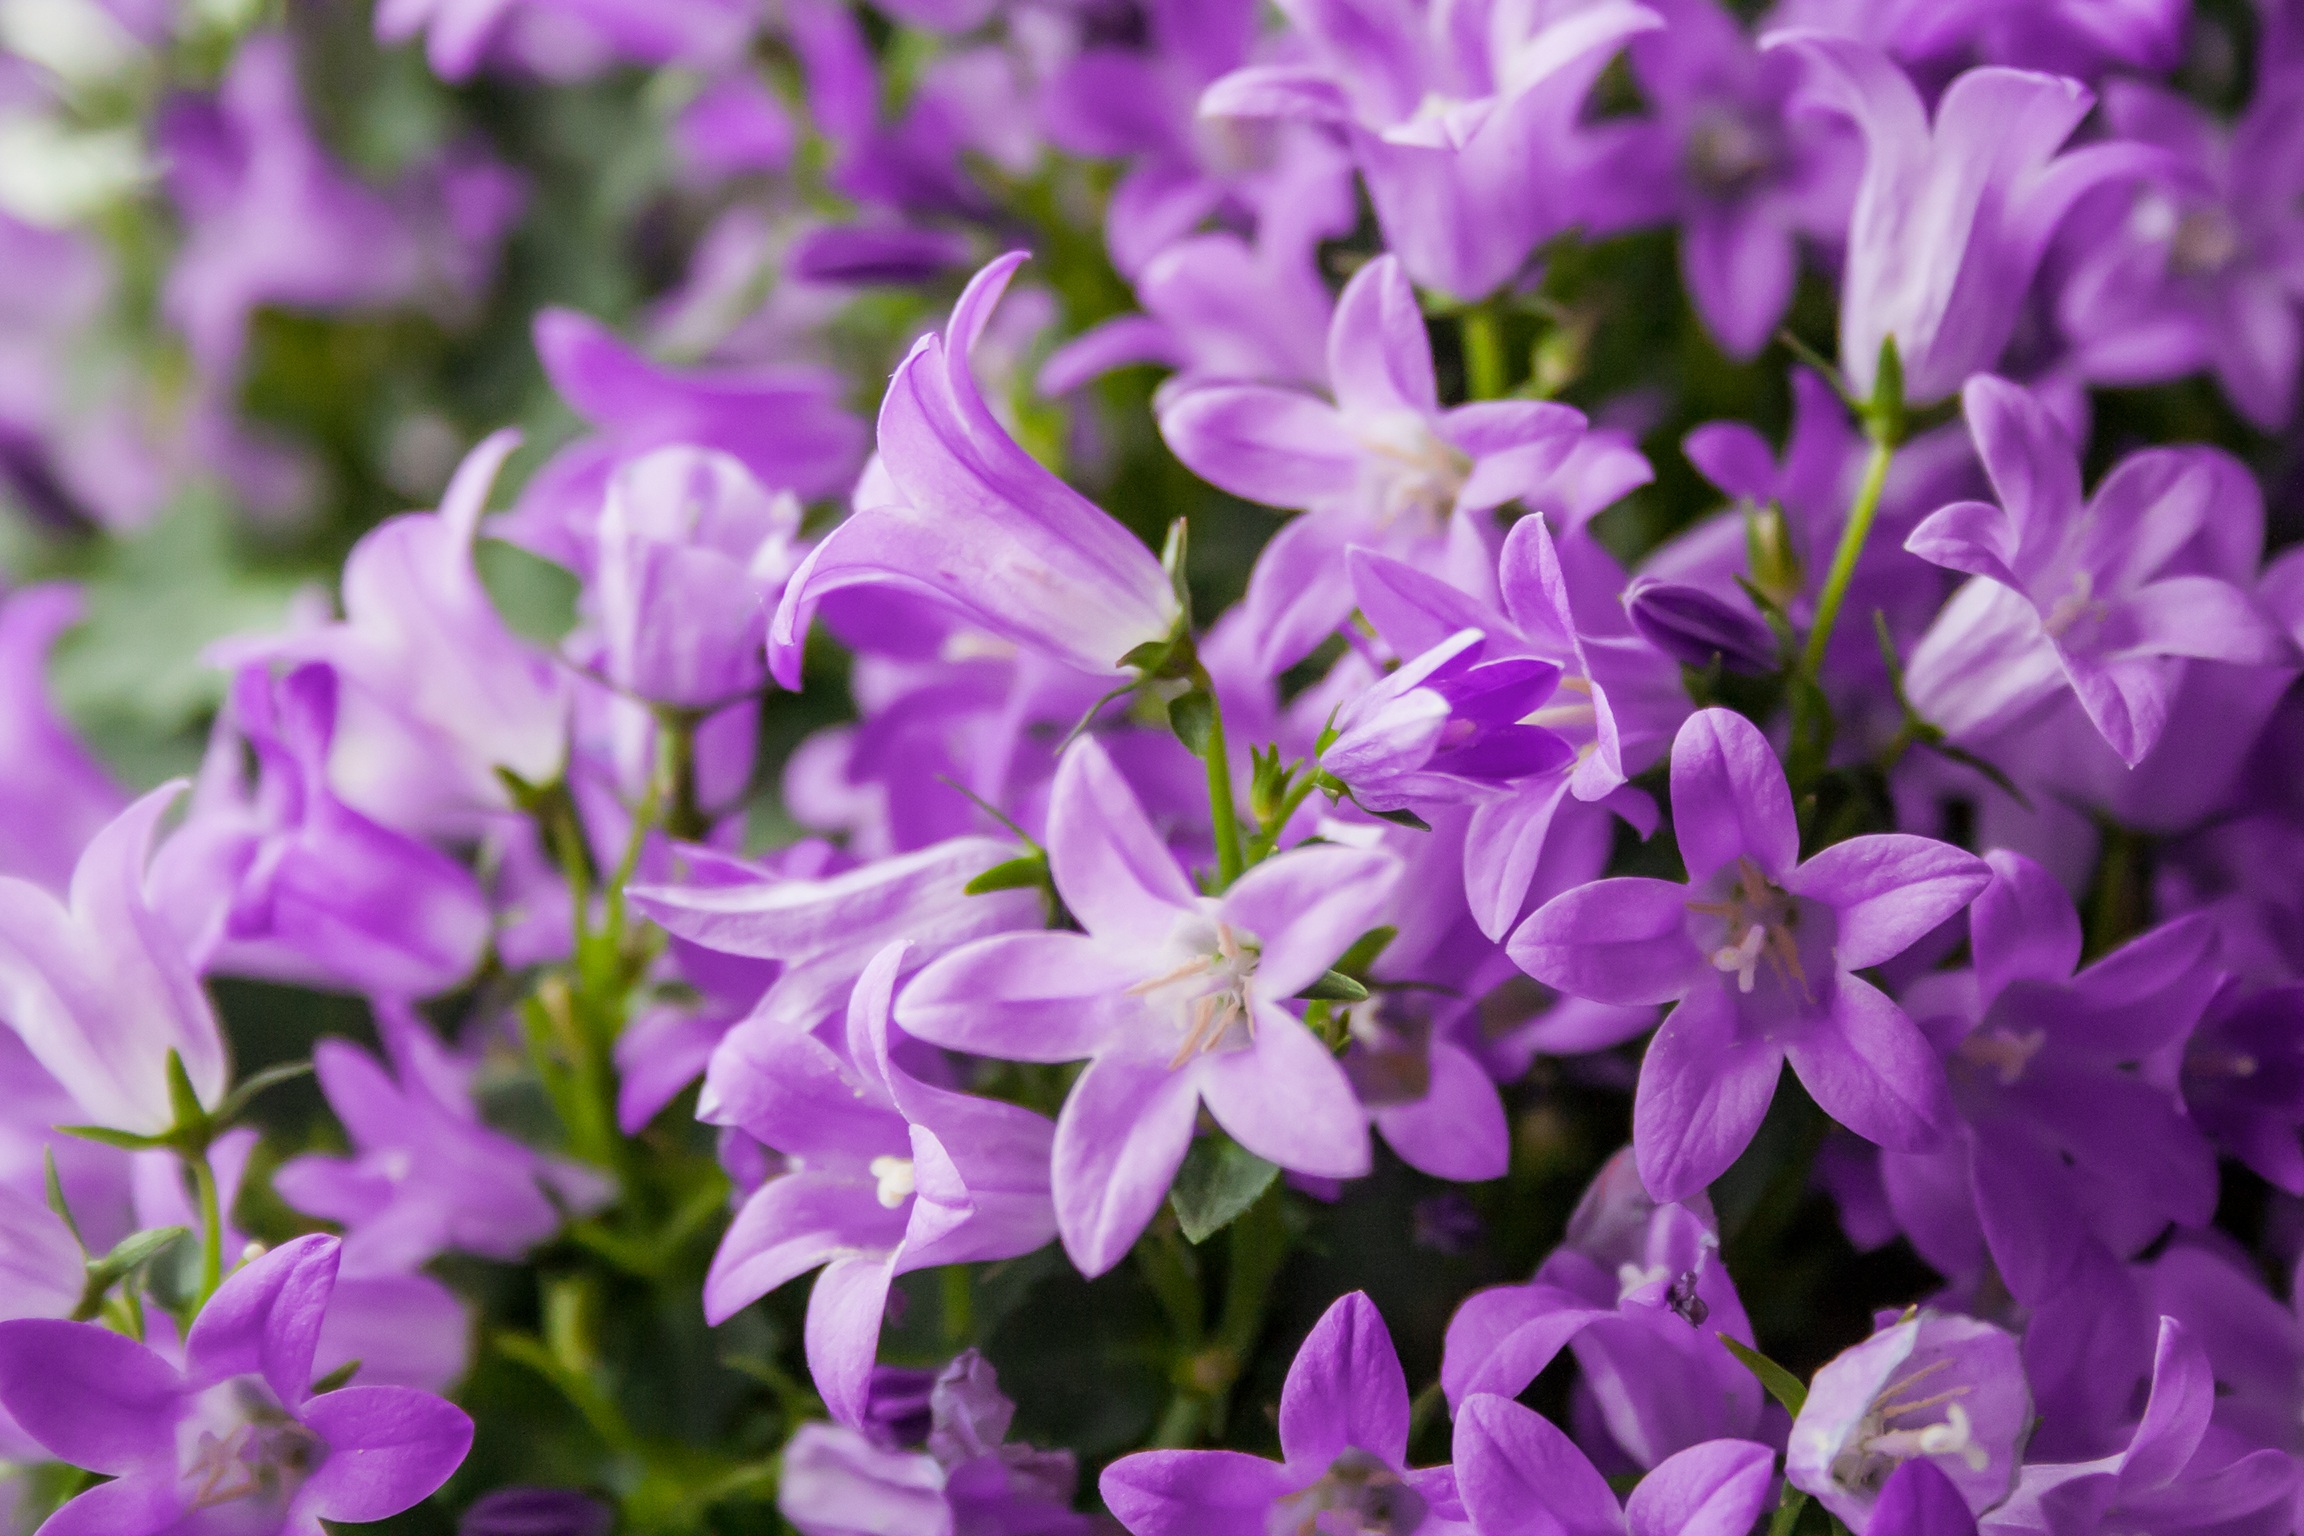
nature, blossom, plant, flower, purple, petal, bloom, pot, green, herb, color, botany, close, flora, wildflower, macro photography, flowering plant, bellflower family, land plant, english lavender